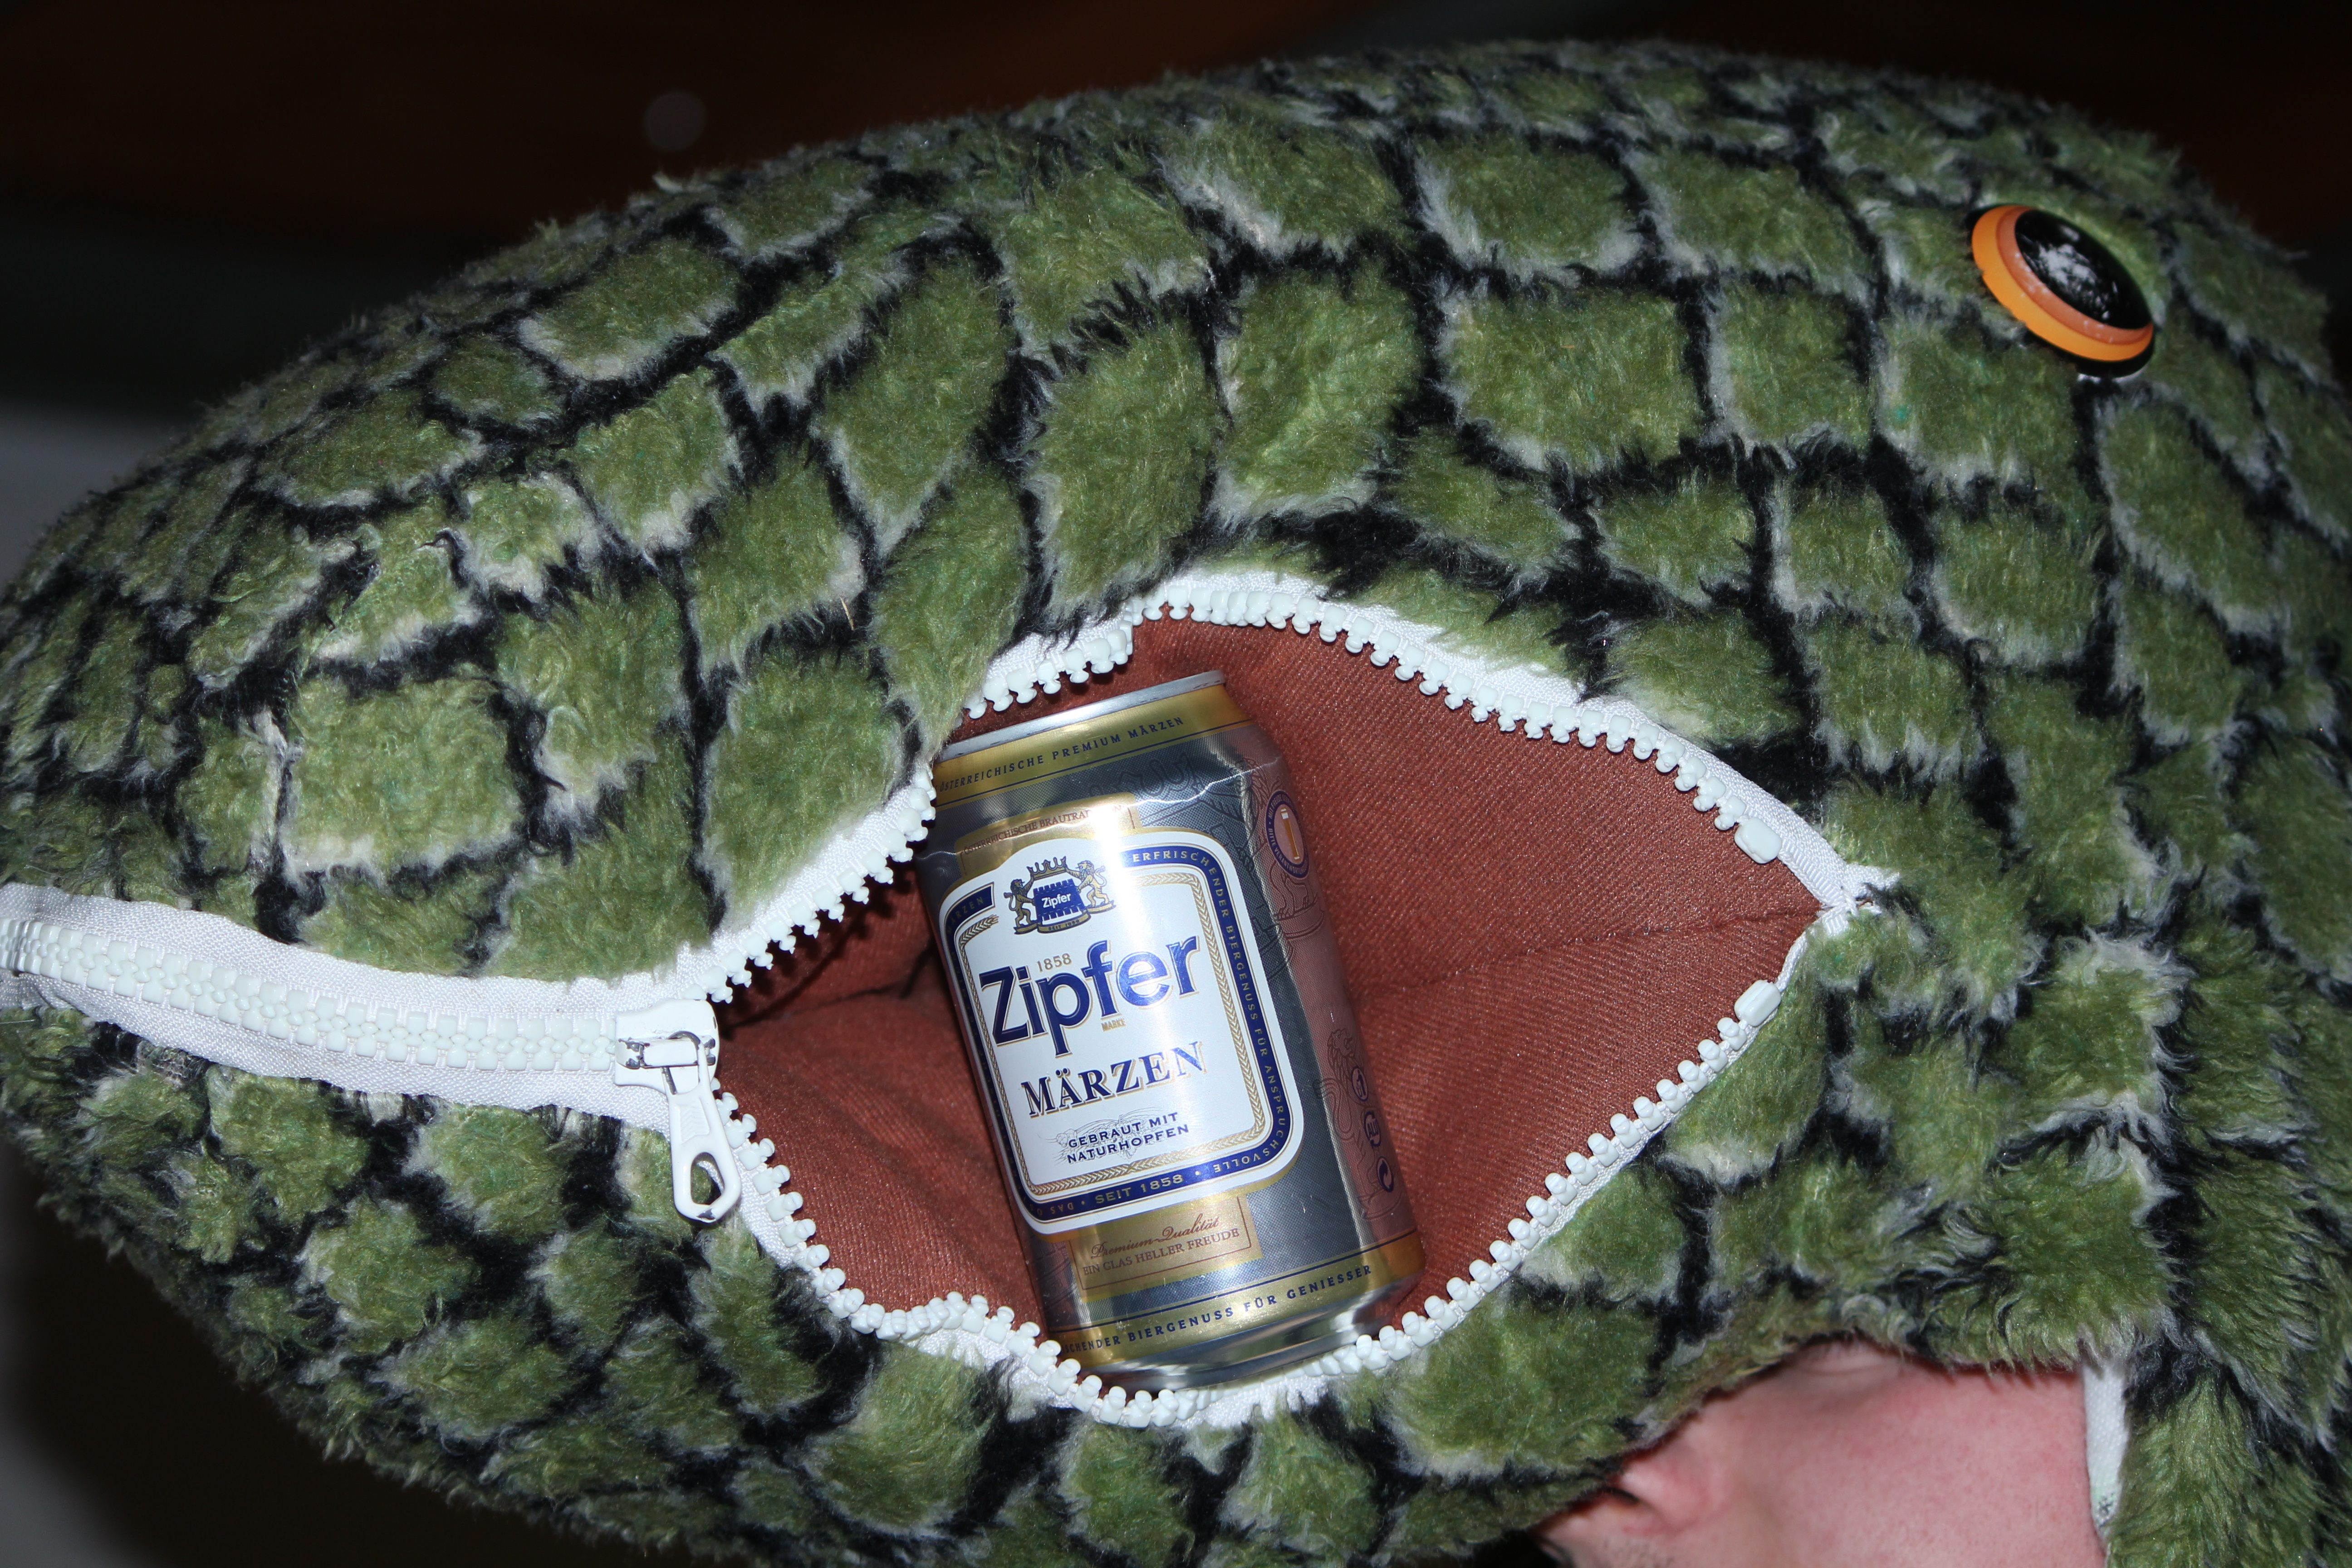
leaf, advertising, green, carnival, clothing, reptile, beer, cap, tiermaske